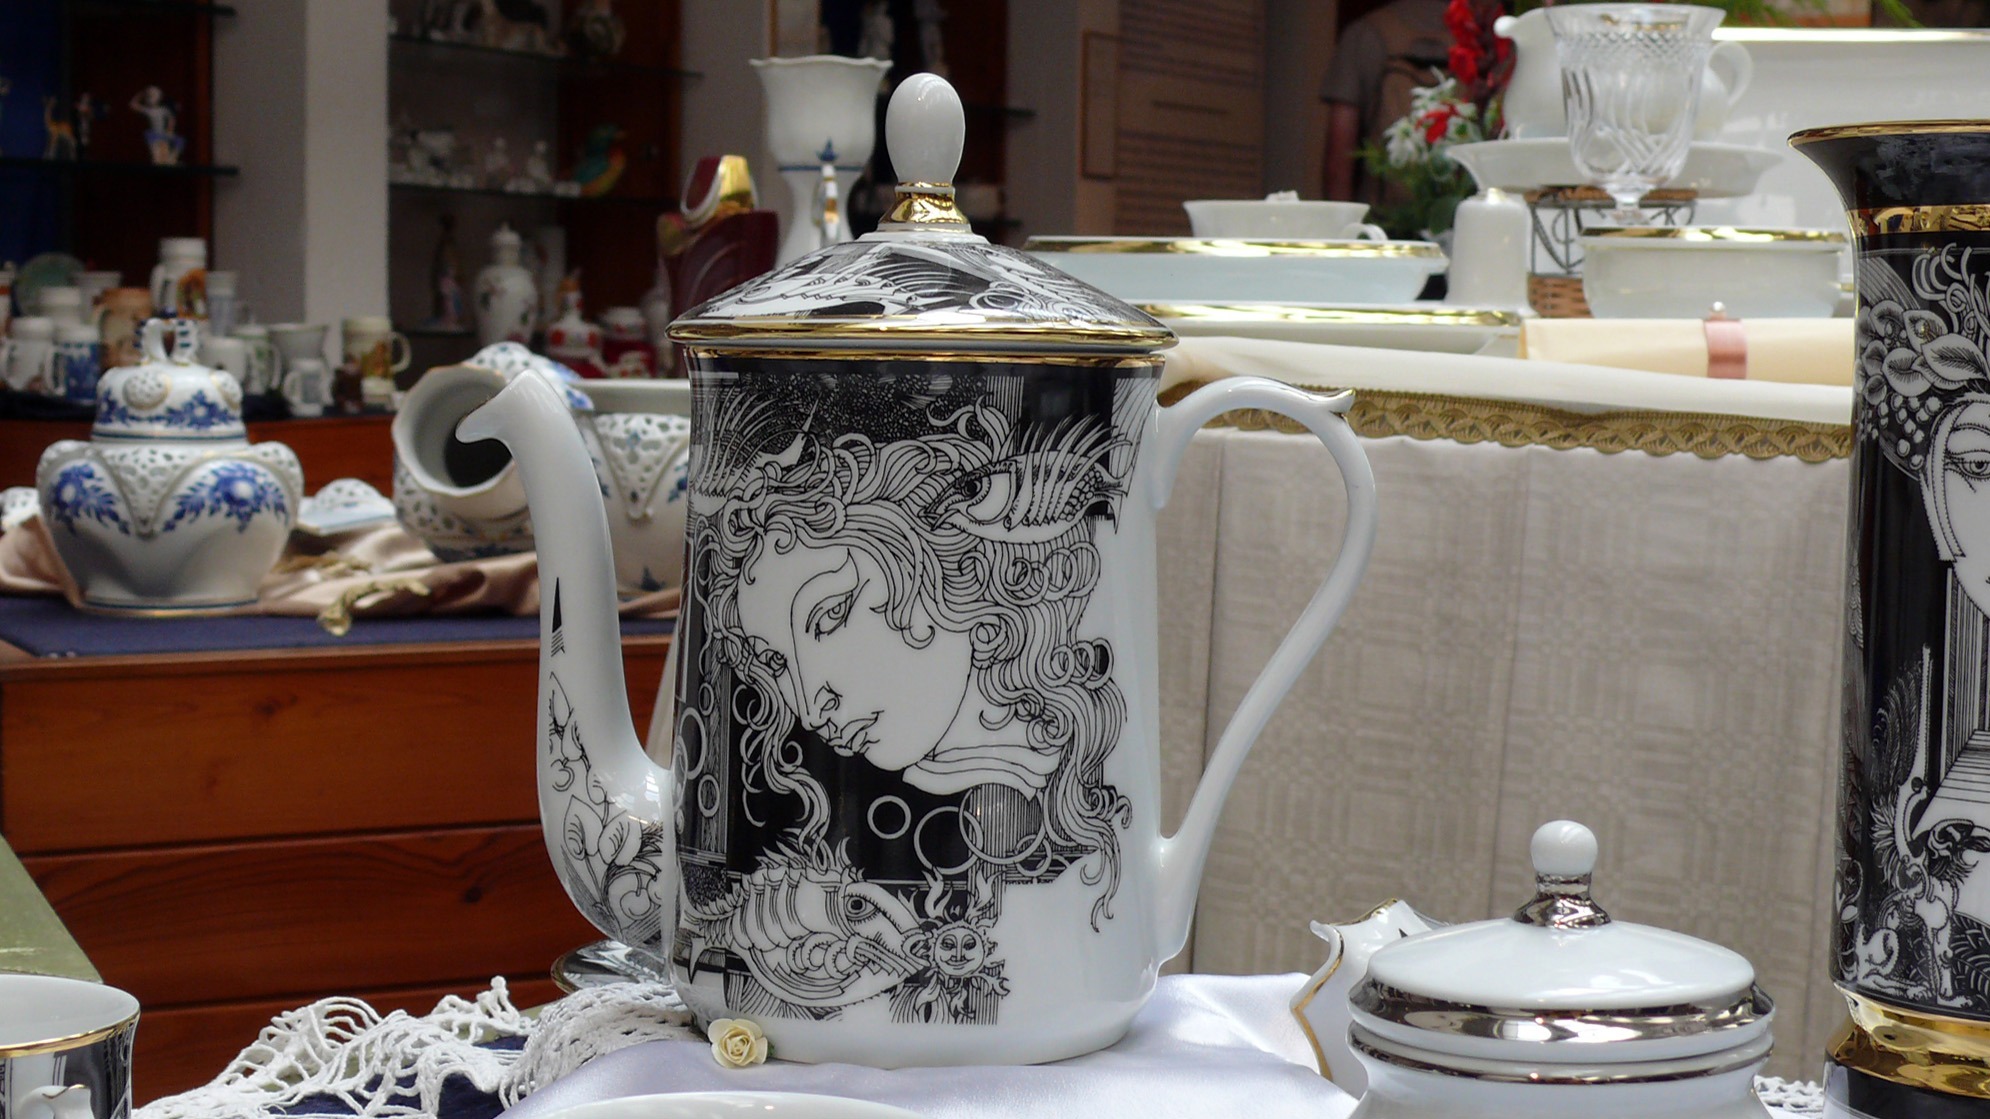
table, cup, meal, saucer, ceramic, pottery, coffee cup, tableware, porcelain, dishware, drinkware, serveware, holl h za, sz szendre